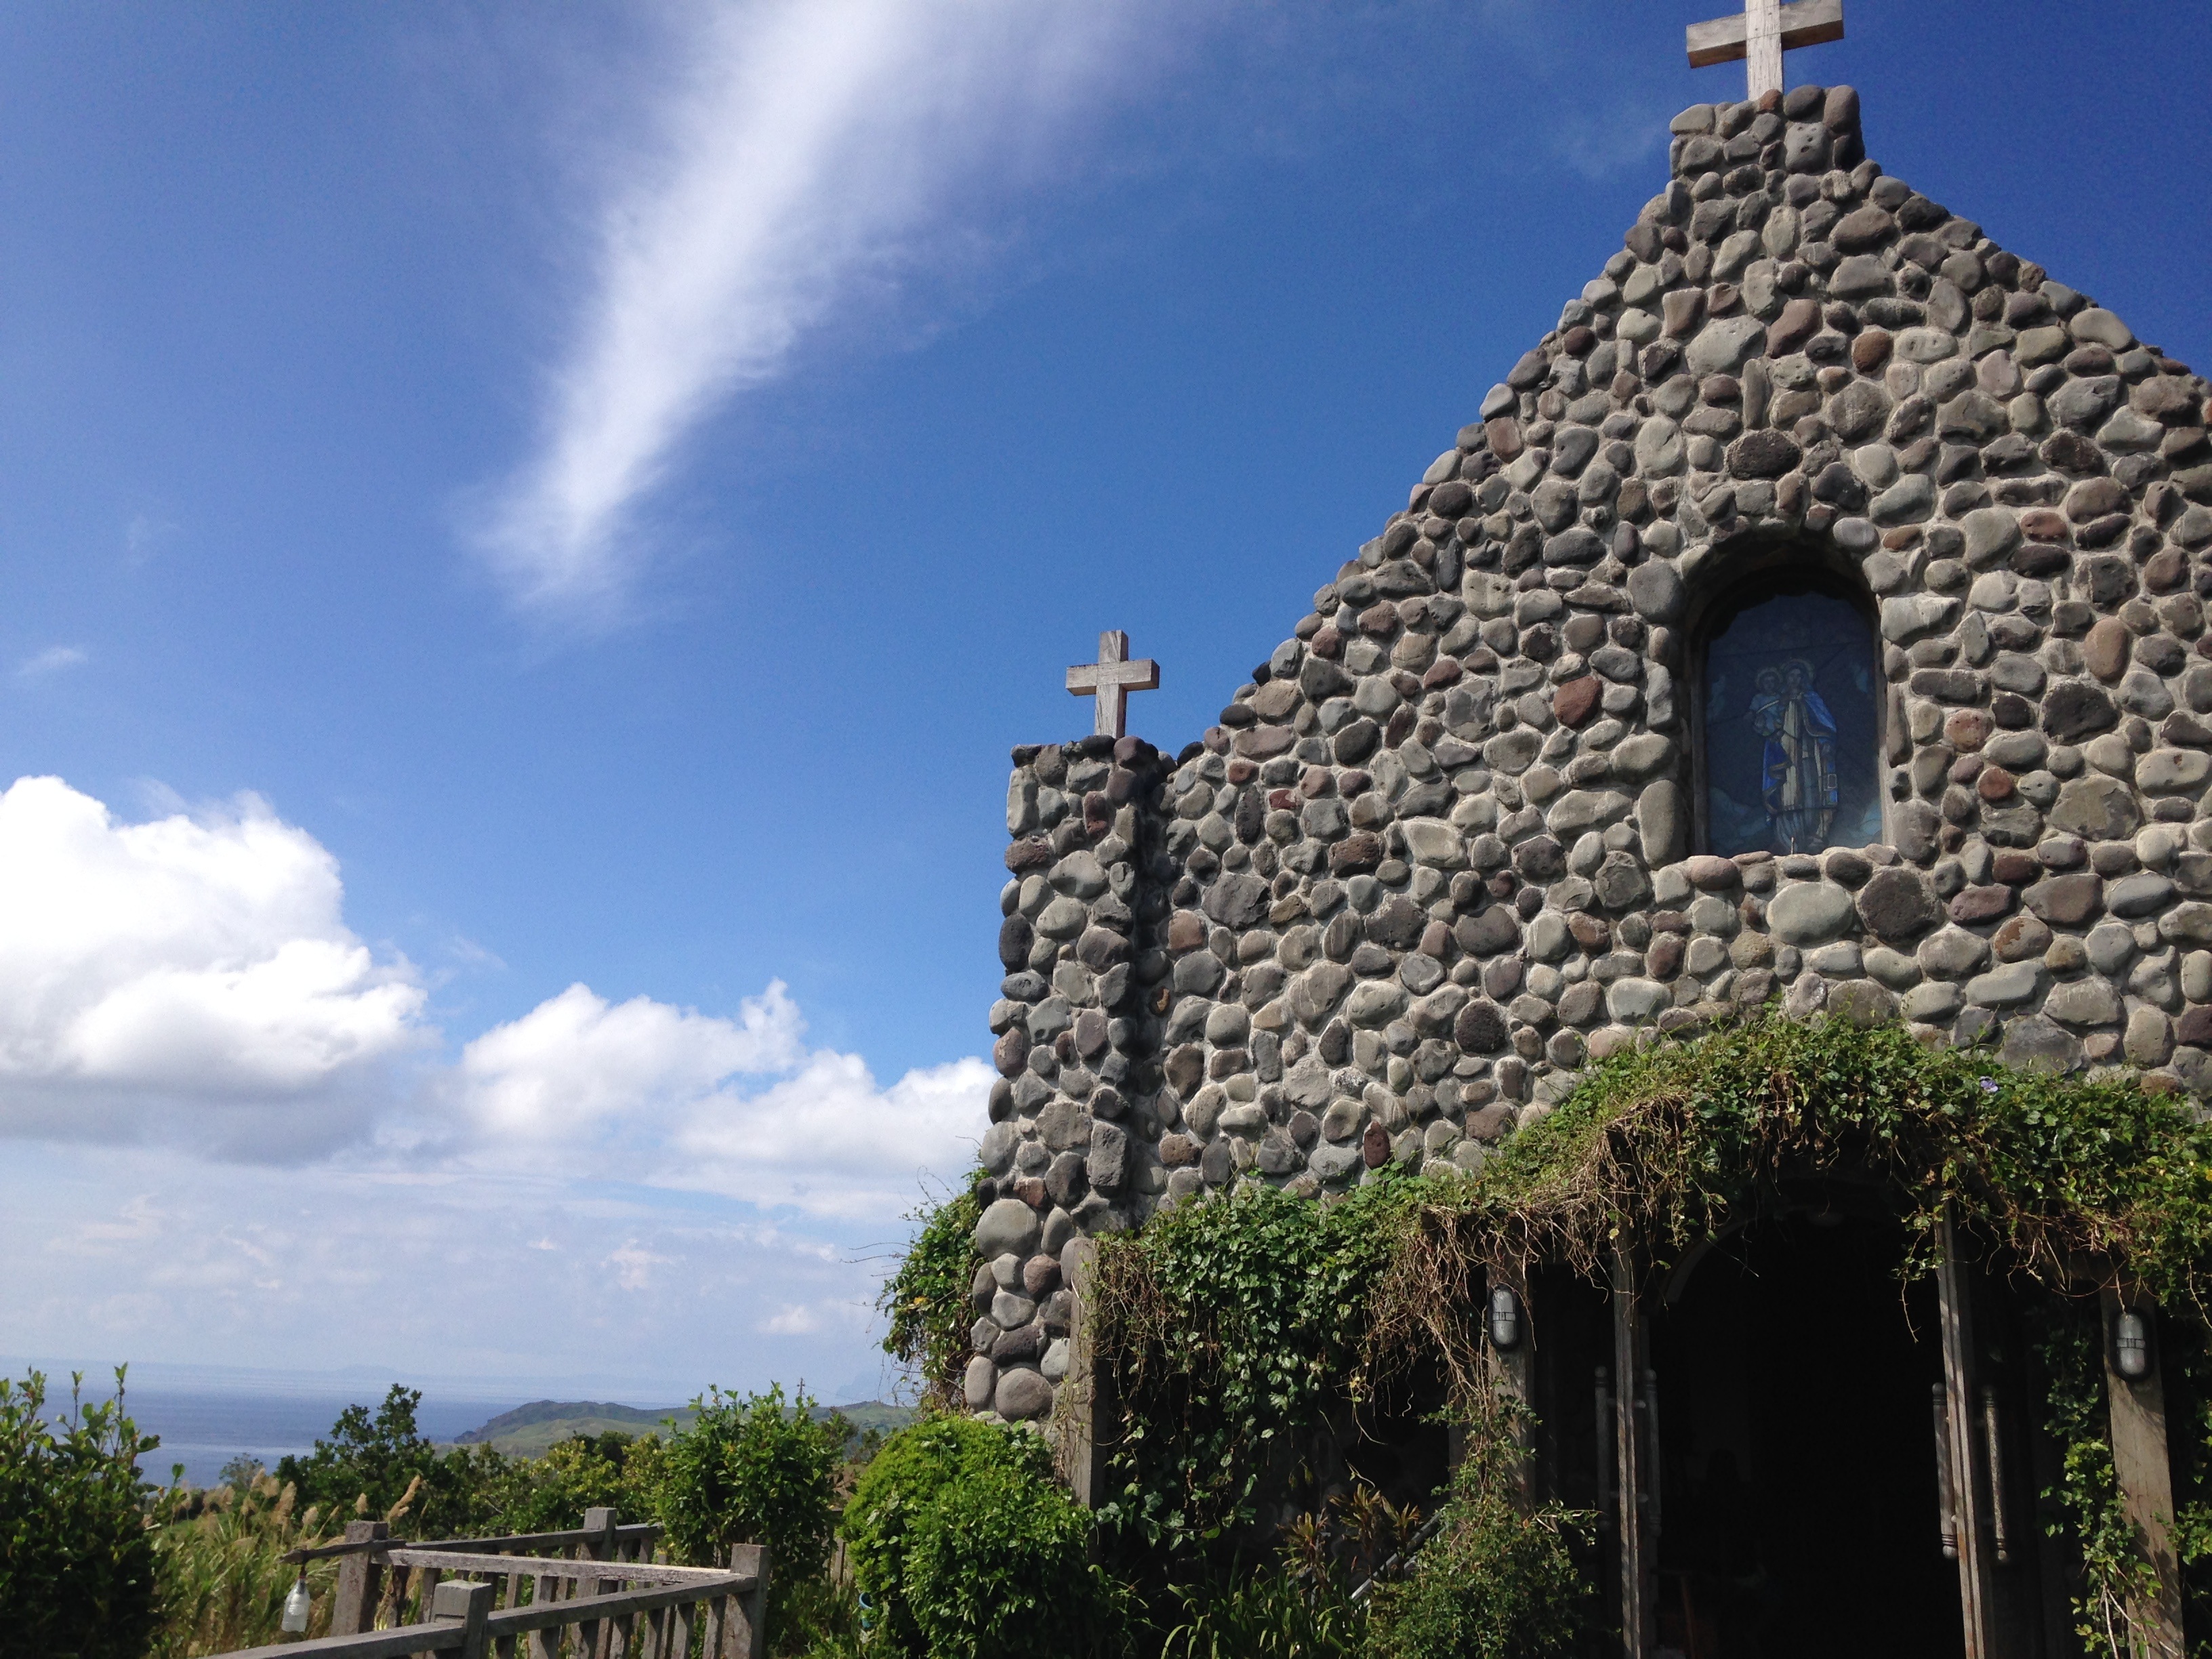
building, travel, village, tower, church, chapel, tourism, place of worship, blue sky, ruins, monastery, philippines, stone church